Eagle Woman

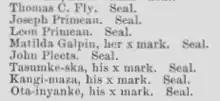
Signature of Eagle Woman as recorded in a transcript of the 1882 Standing Rock treaty, as compiled by the Secretary of the Interior

As the Great Sioux War of 1876 began over the continued violation of Sioux ownership of the Black Hills, Eagle Woman did not take part in negotiations following the failed attempt of 1875. She did not support the "Sell or Starve" policies and the Act of 1877, which resolved to cut off all government rations to the Sioux until they agreed to peacefully cede the Black Hills. This came to pass in the signing of treaties in October, which led to the creation of the Standing Rock Indian Reservation. After the loss, she again took up her role of helping the tribes adapt to this new reservation life.